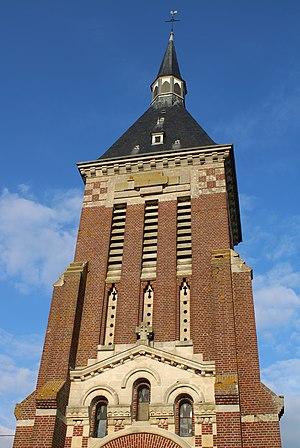
Le clocher de l'église.
Crapeaumesnil est une commune française située dans le département de l'Oise en région Hauts-de-France.